Le tribut de Zamora

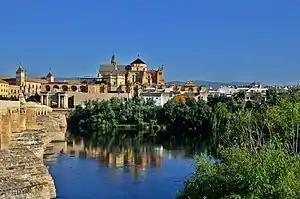
Córdoba Mosque–Cathedral across the Guadalquivir river

The Moorish soldiers celebrate their victory over the Spanish in the battle of Zamora. Hermosa, a madwoman who was captured in that battle, appears and asks them to cease glorying in their triumph over her people. The soldiers mock her but she is protected by Hadjar, brother of Ben-Saïd, who took her as booty. Hadjar quotes a verse from the Koran to prevent the Moors harming Hermosa – "Consider as saints the madmen, otherwise be cursed". Hermosa has a vision of herself united in heaven with her children.